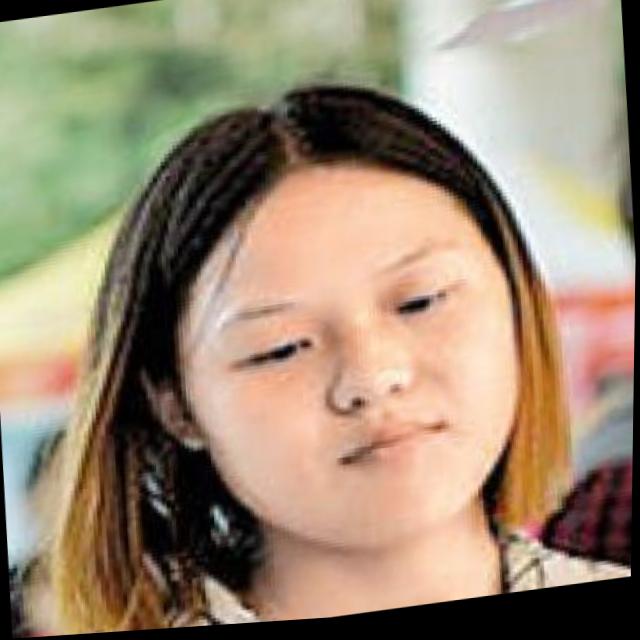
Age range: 13-20